Krylovo, Kaliningrad Oblast

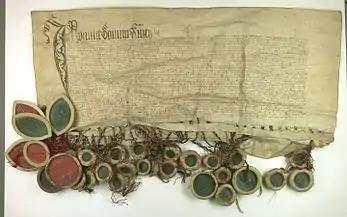
Act of incorporation of the region into the Kingdom of Poland, 1454

The first written mention of what is now Krylovo was placed in the "Chronica nova Prutenica" ("New Prussian Chronicle") by Wigand of Marburg (completed around 1394) in connection with the raid of pagan Lithuanians, which took place in 1366. In the 15th-century, a small castle of the Teutonic Order was built; later the colonists were settled here.